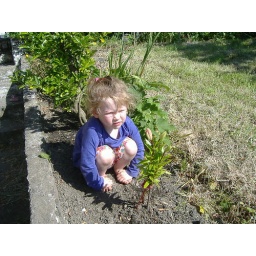
A little flower in the flower bed